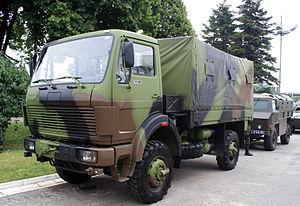
L'armée égyptienne est l'ensemble des forces militaires terrestres de l'Égypte, l'une des quatre branches des Forces armées égyptiennes.